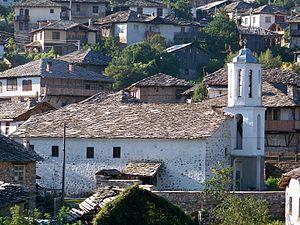
Dolen est un village est un village du sud de la Bulgarie situé dans la commune de Zlatograd dans l'oblast de Smolyan, non loin de la frontière grecque. En 2006, une expédition ethnologique a été menée dans le village.
La commune de Satovtcha est située dans le sud-ouest de la Bulgarie.